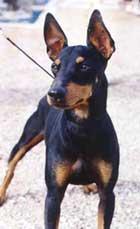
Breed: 237-n000095-toy_terrier